Shaanxi Union F.C.

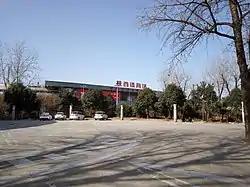
Shaanxi Province Stadium, the location of Union's flagship store

Since 2023, Shaanxi Union's training ground had been Fengdong Football Park, located in the Chang'an District of Xi'an.